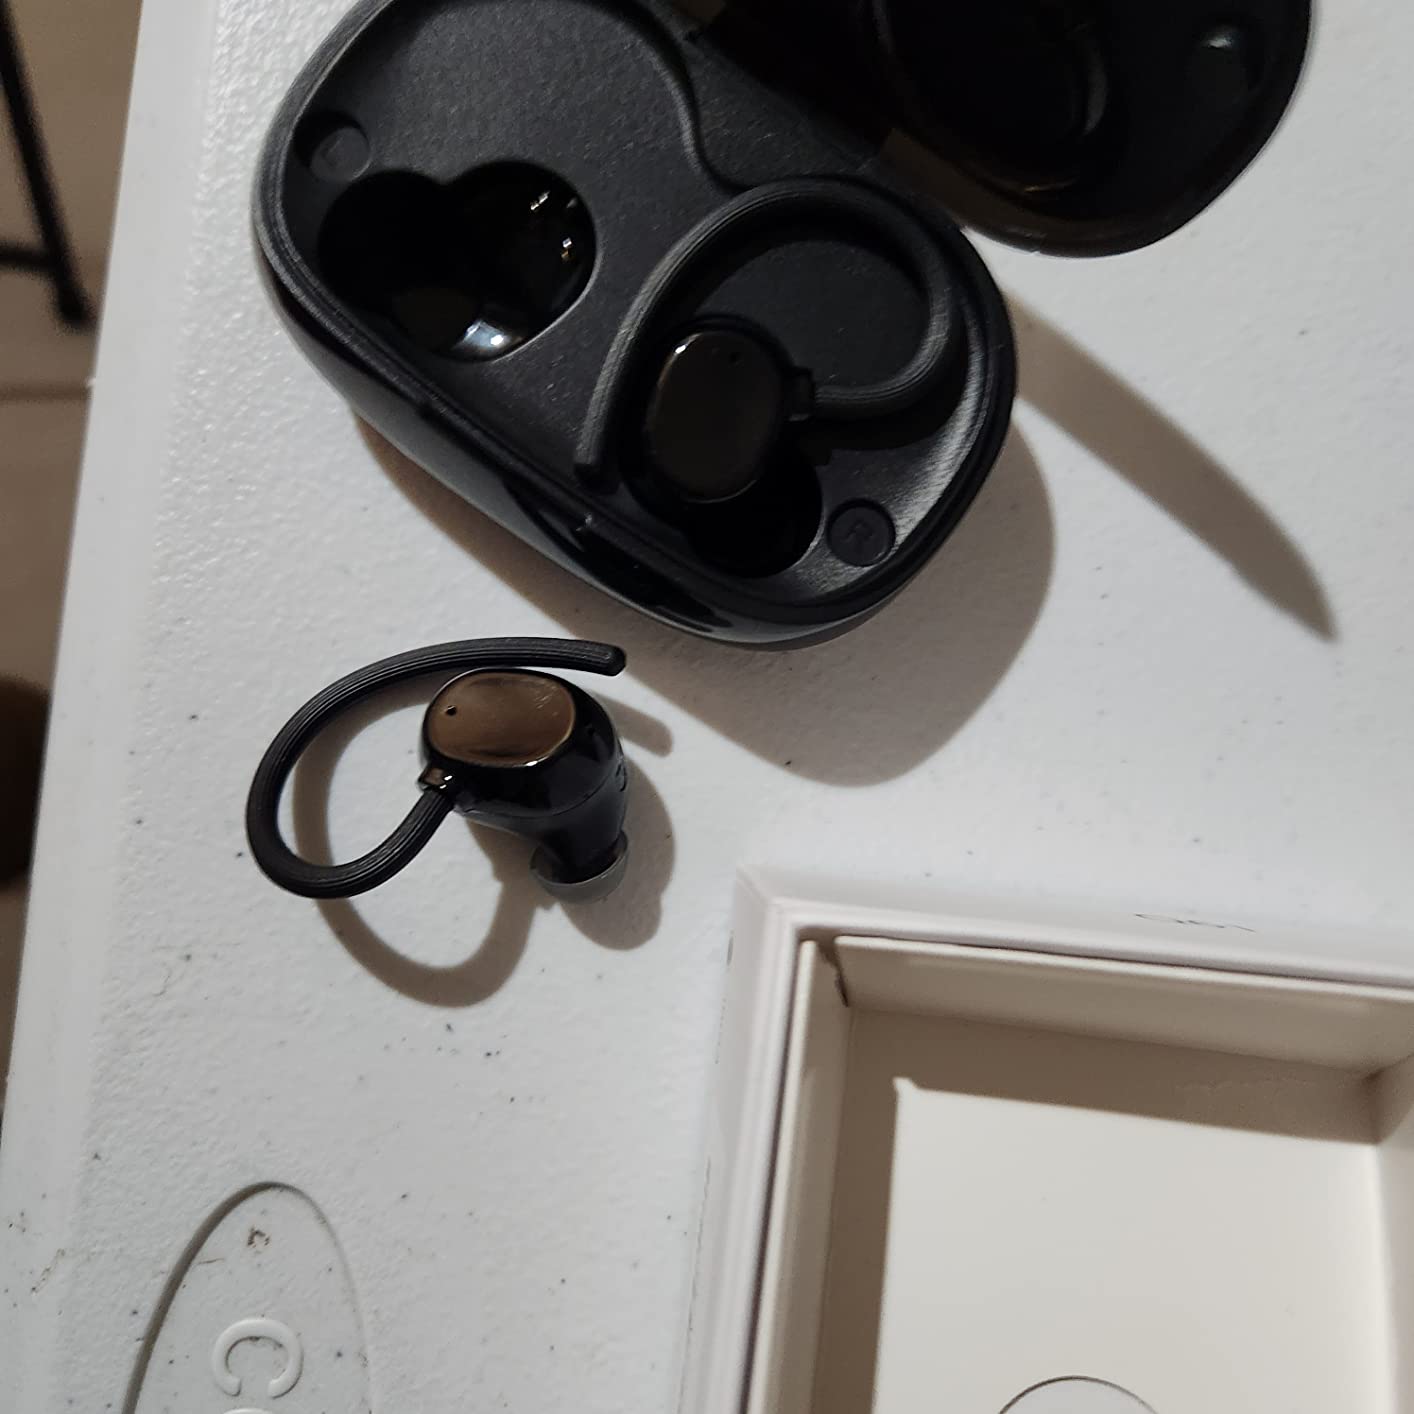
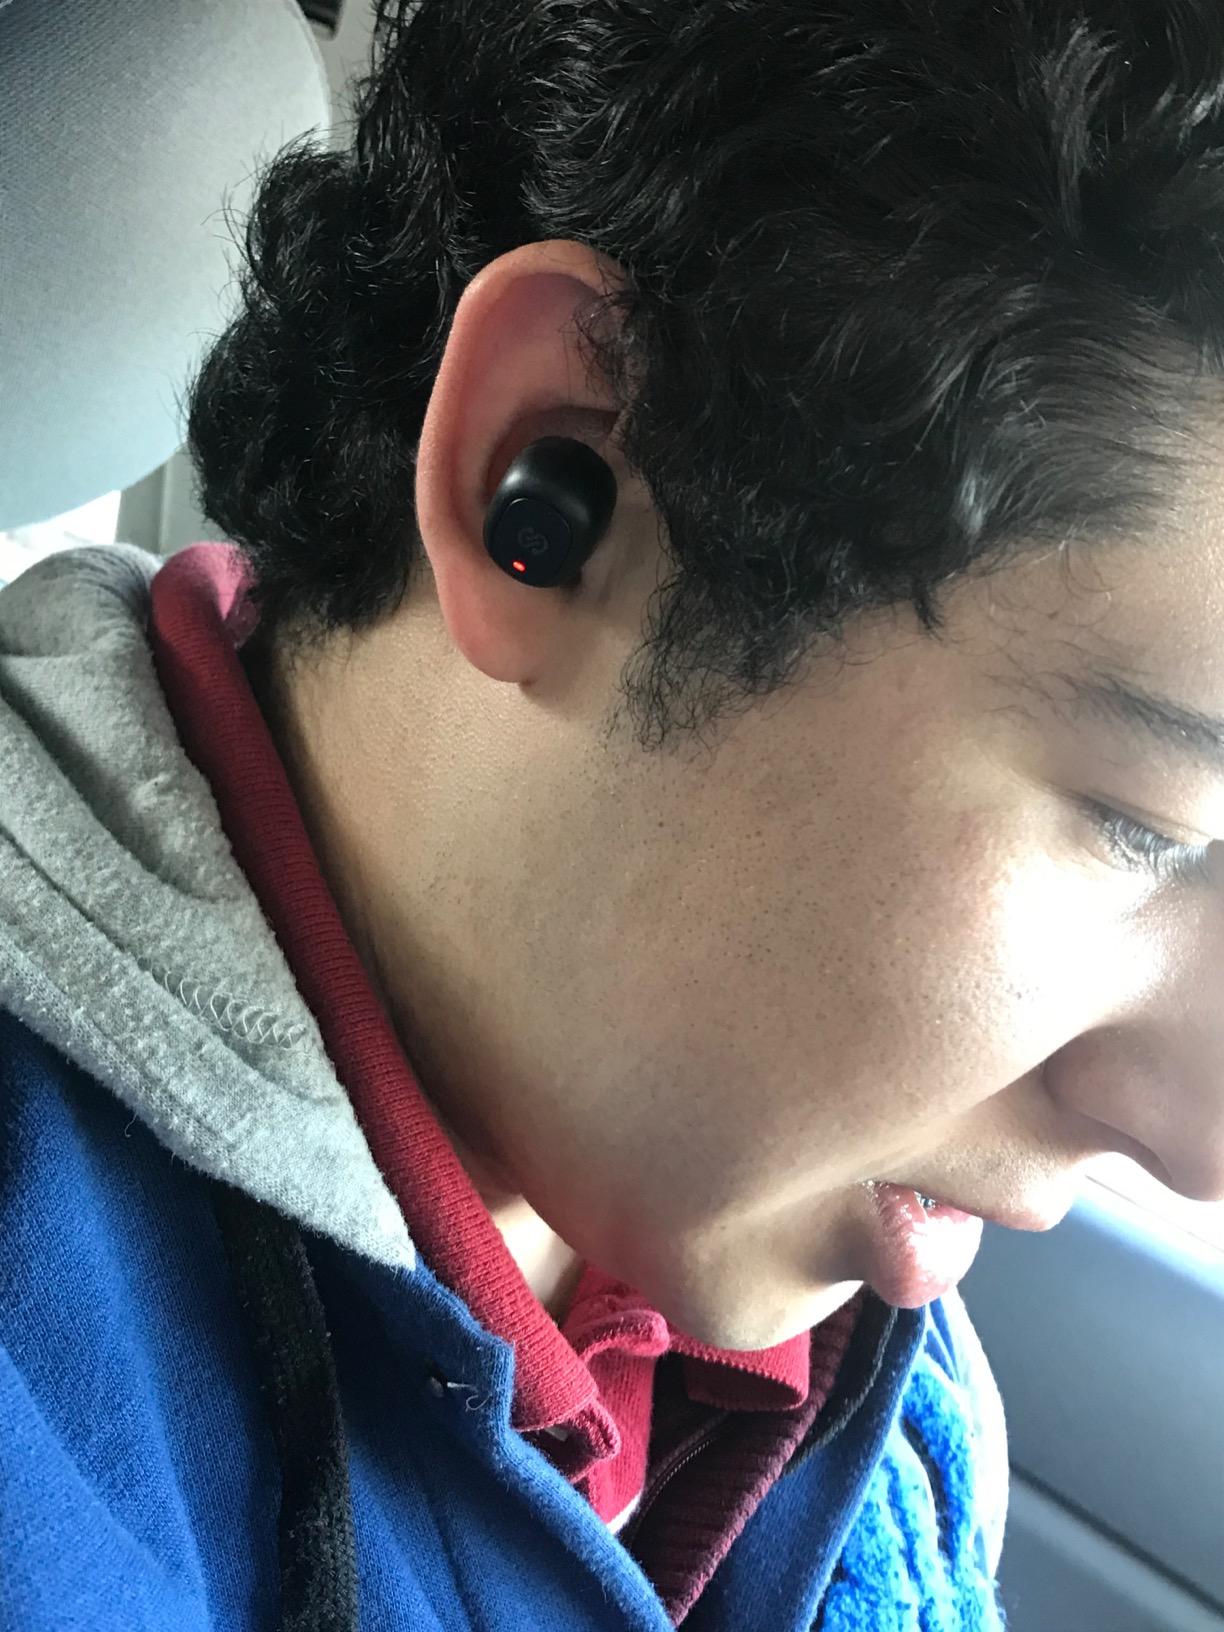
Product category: earbuds
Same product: no